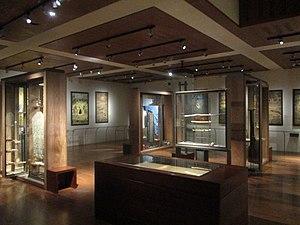
Salle des martyrs des missions étrangères de Paris.
La Salle des Martyrs est une salle annexe à la crypte de la Chapelle des Missions étrangères de Paris qui conservent le plus grand dépôt des reliques des martyrs de la Société des Missions étrangères de Paris.